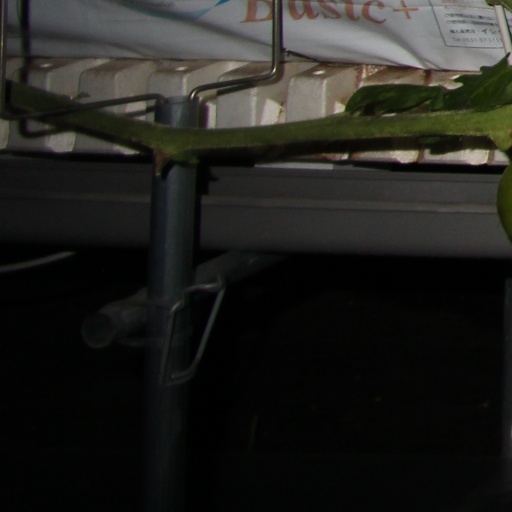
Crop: tomato